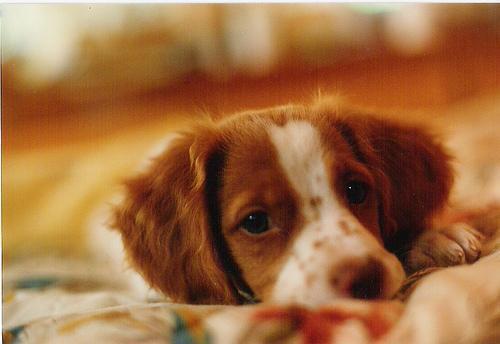
Brittany_spaniel